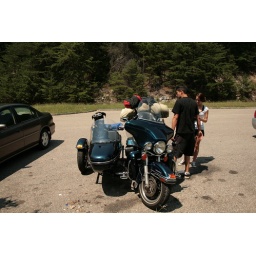
climbing foothills parkway, stopped to look out at the mountains. saw this cute dog in a sidecar.